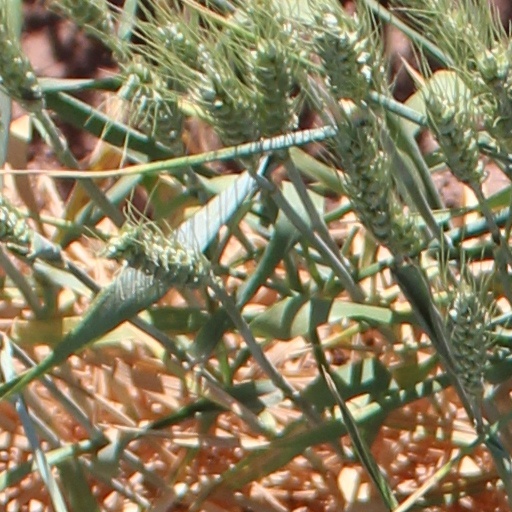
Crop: wheat